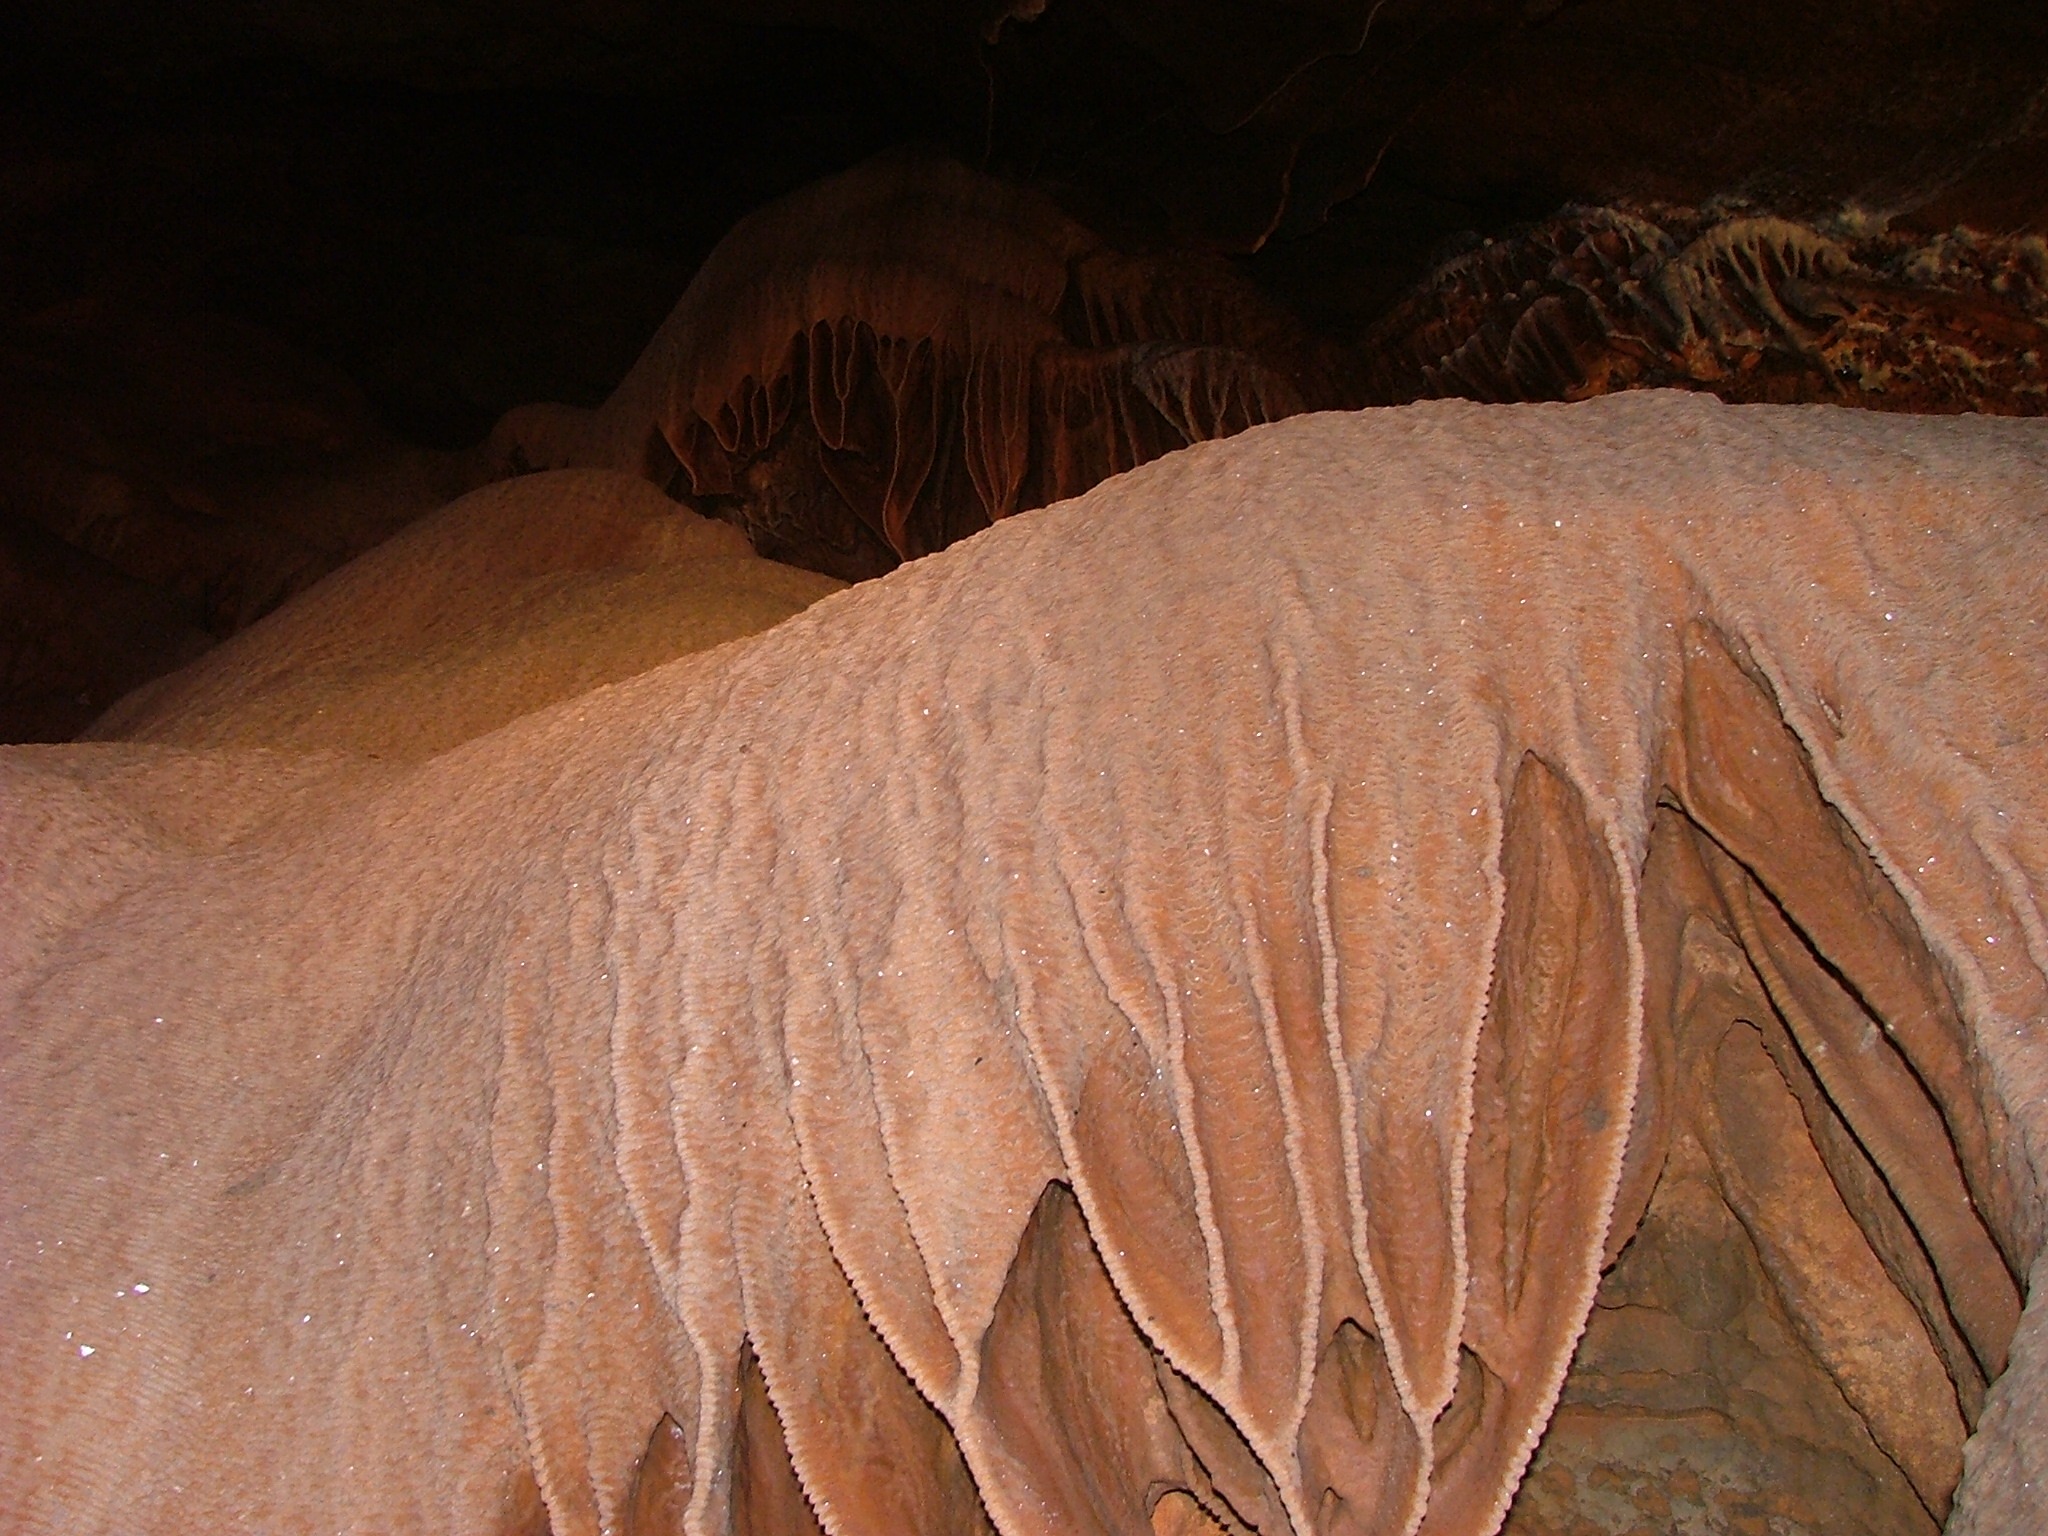
nature, wing, dark, formation, cave, badlands, wadi, caving, stalactite, landform, geographical feature, aggtelek hg, narancszuhatag, vass imre cave